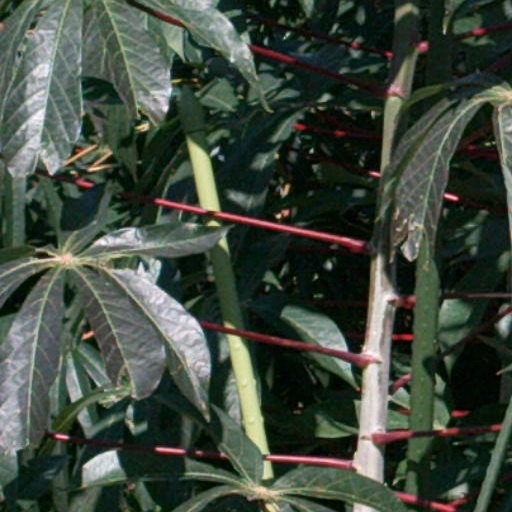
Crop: cassava